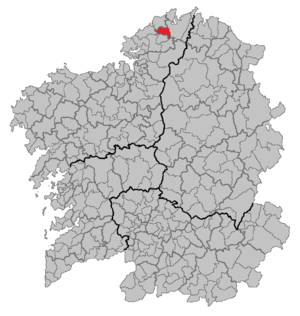
Cerdido est une commune de la province de La Corogne en Espagne située dans la communauté autonome de Galice.